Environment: real
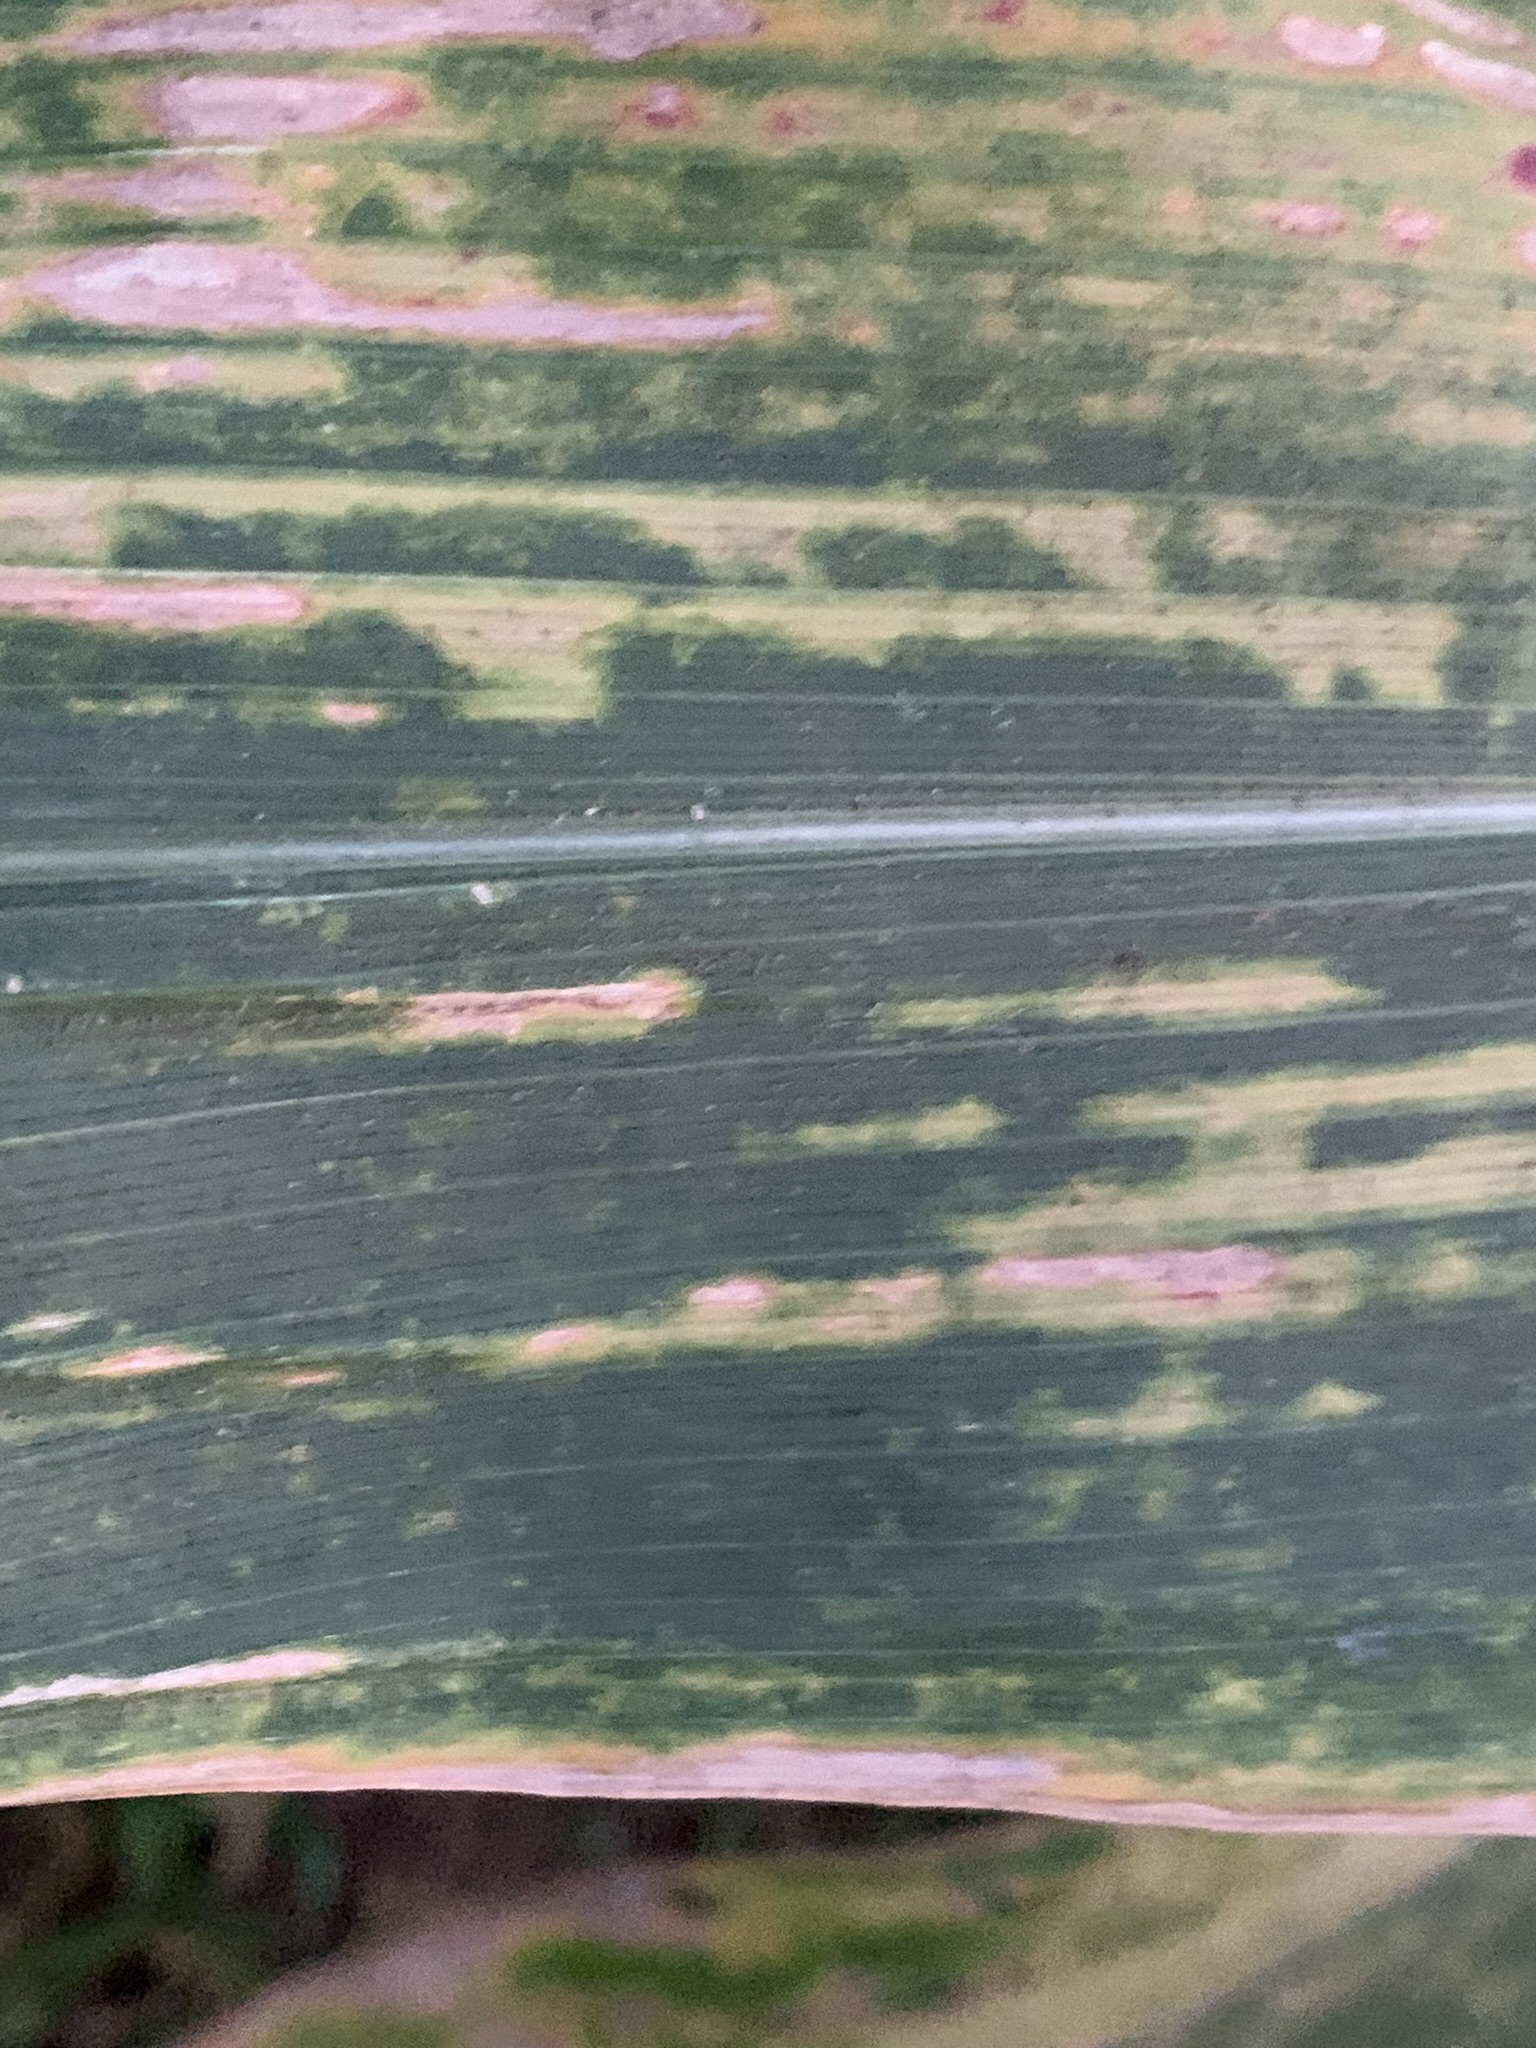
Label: lethal_necrosis